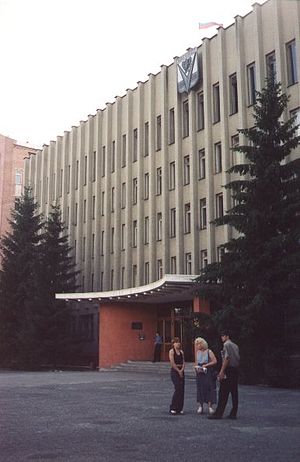
Borisoglebsk
Borisoglebsk er en by i Voronezj oblast i Rusland. Den ligger ved floden Vorona, nær samløbet med floden Khopjor, omkring 200 km øst for Voronezj. Borisoglebsk har 62.669 indbyggere.